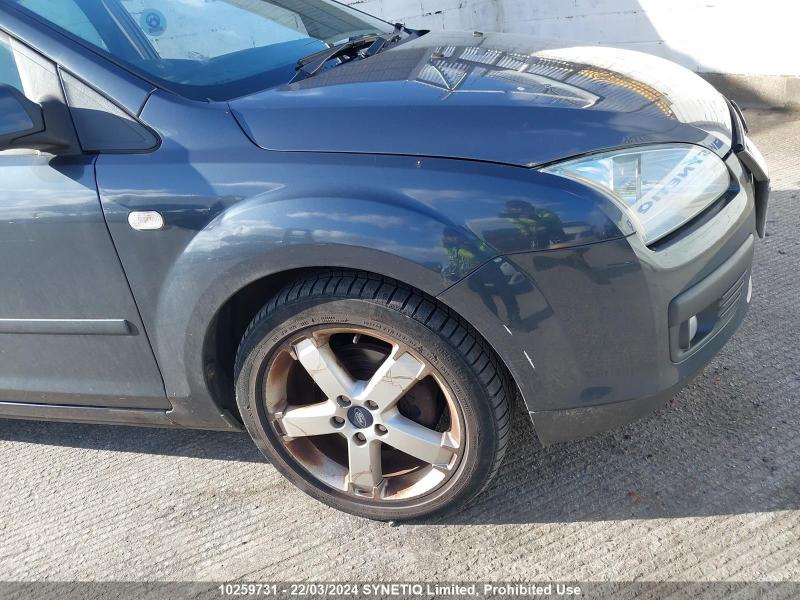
Aucun dommage détecté.
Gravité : aucun